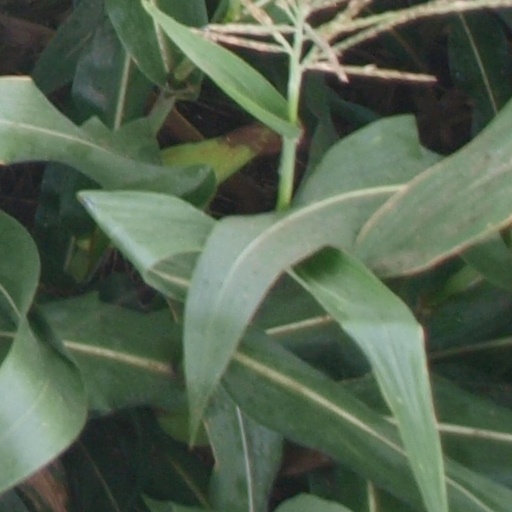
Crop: maize; corn